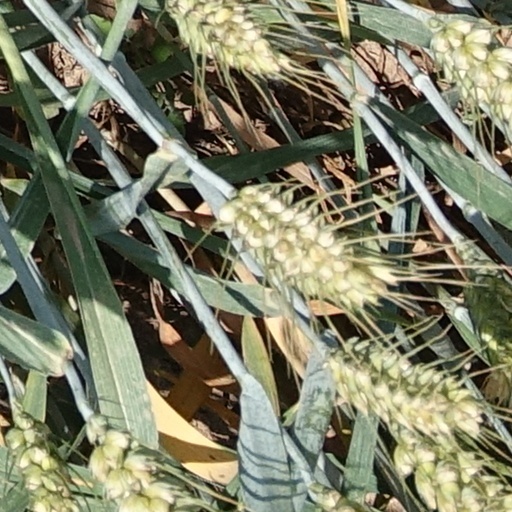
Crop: wheat